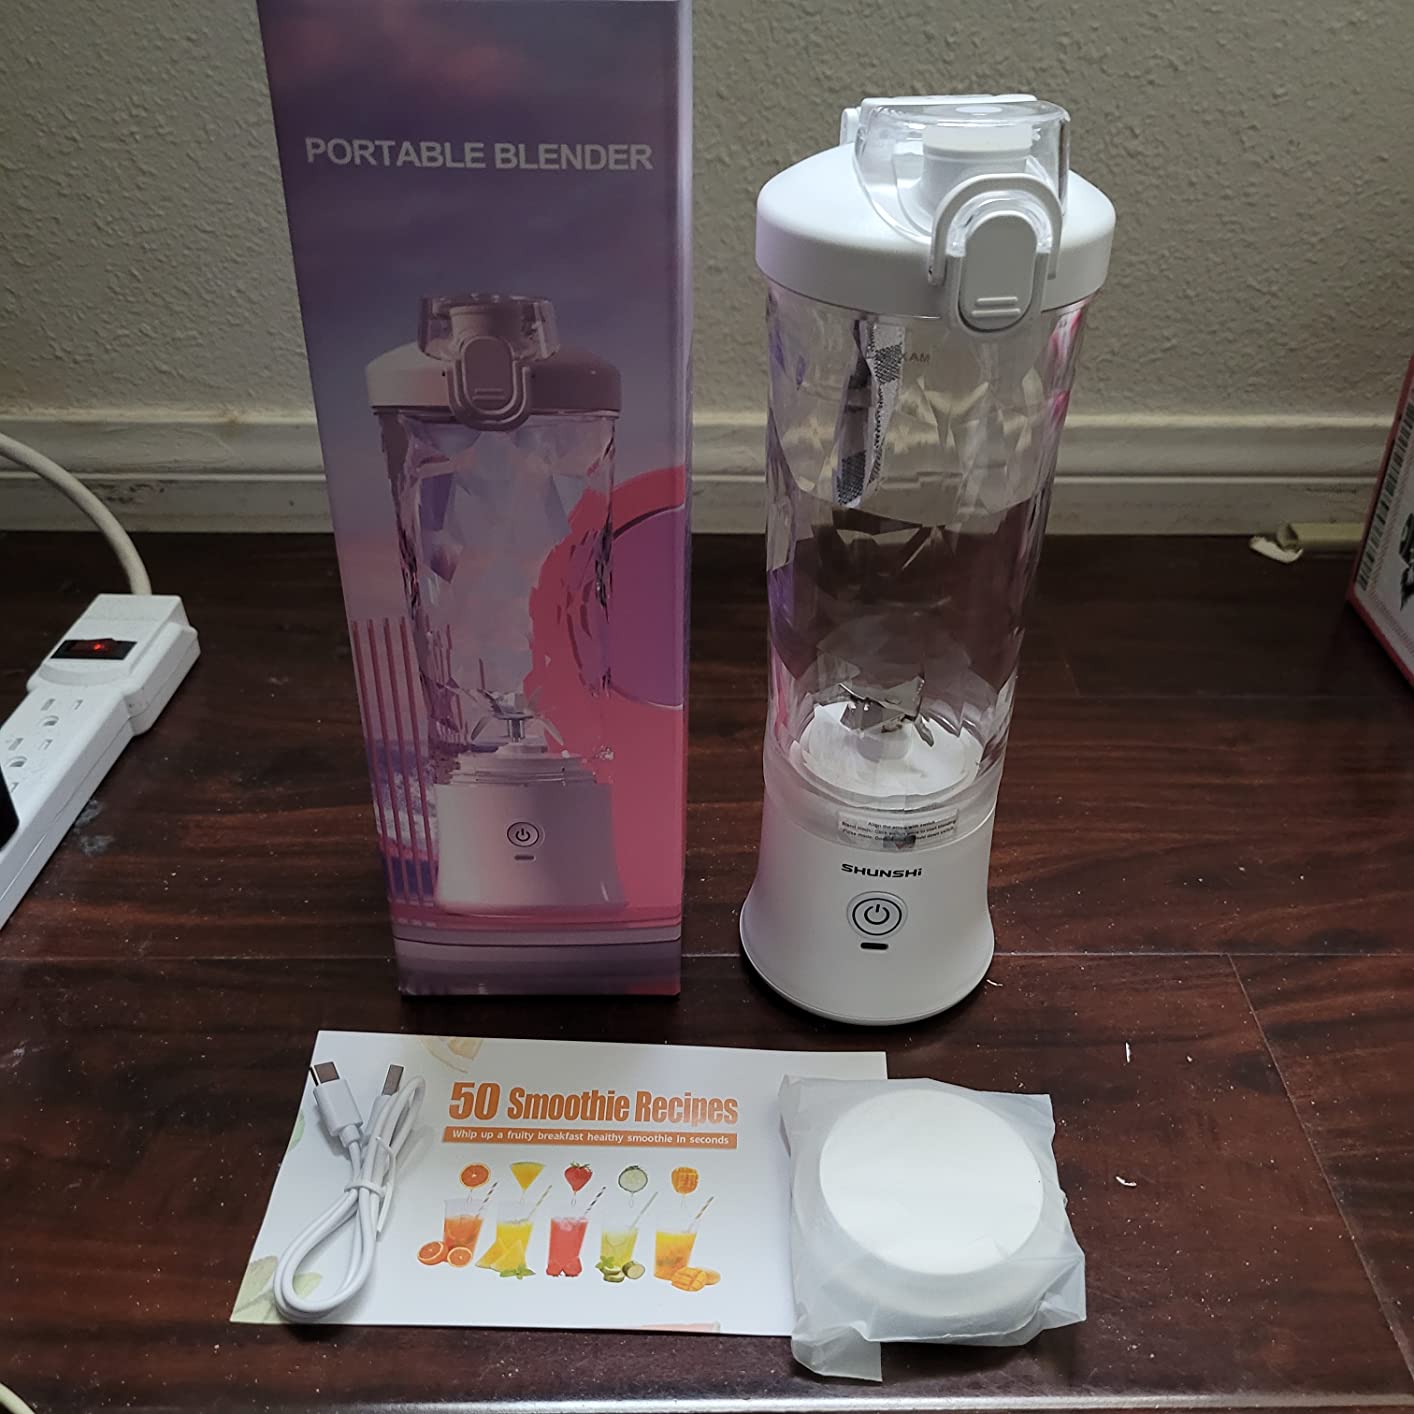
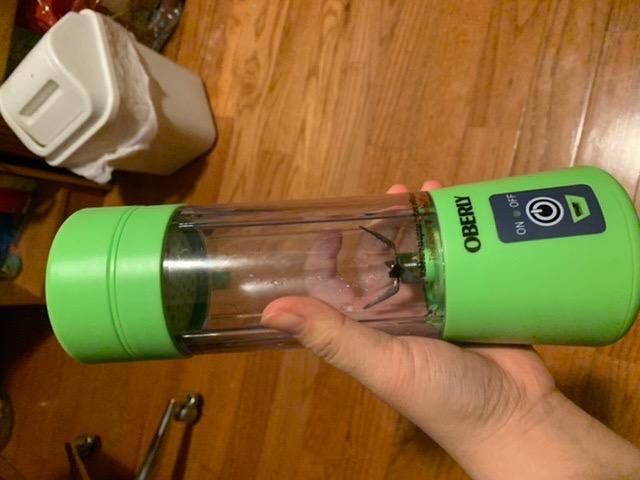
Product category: items_blender
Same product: no